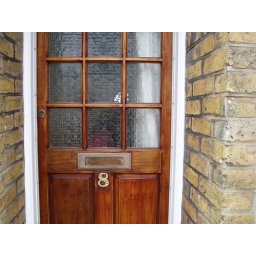
Front door at Suzanne's old house in Gillingham.